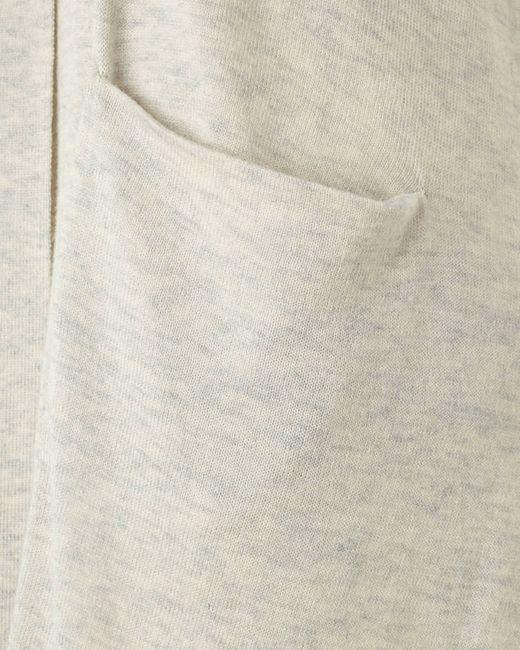
weiße Strickjacke mit langen Ärmeln und Taschen